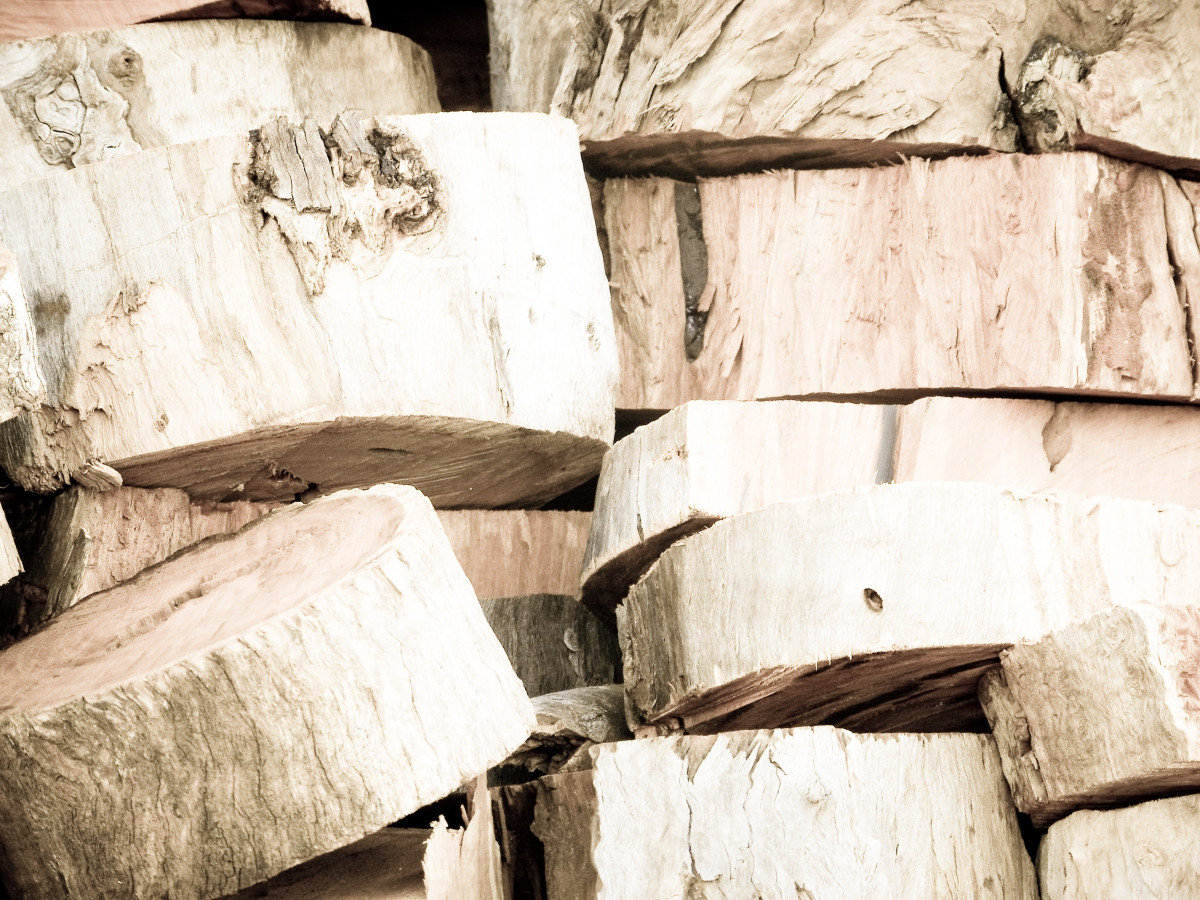
Tags: wood, white, wall, lumber, material, temple, ruins, man made object